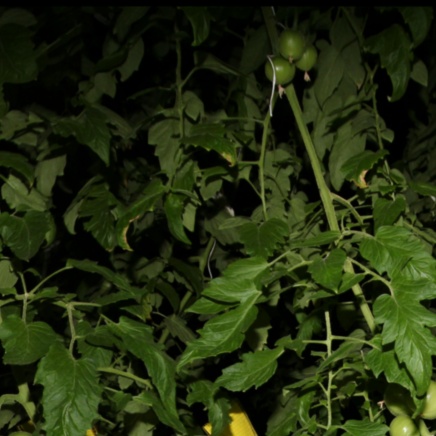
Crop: tomato